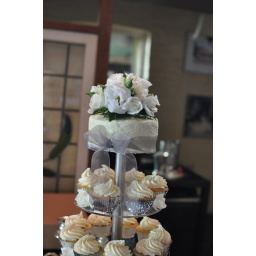
Raspberry white choc and white choc mud cupcakes with silver cachous, and fresh flower topper (provided by bride)